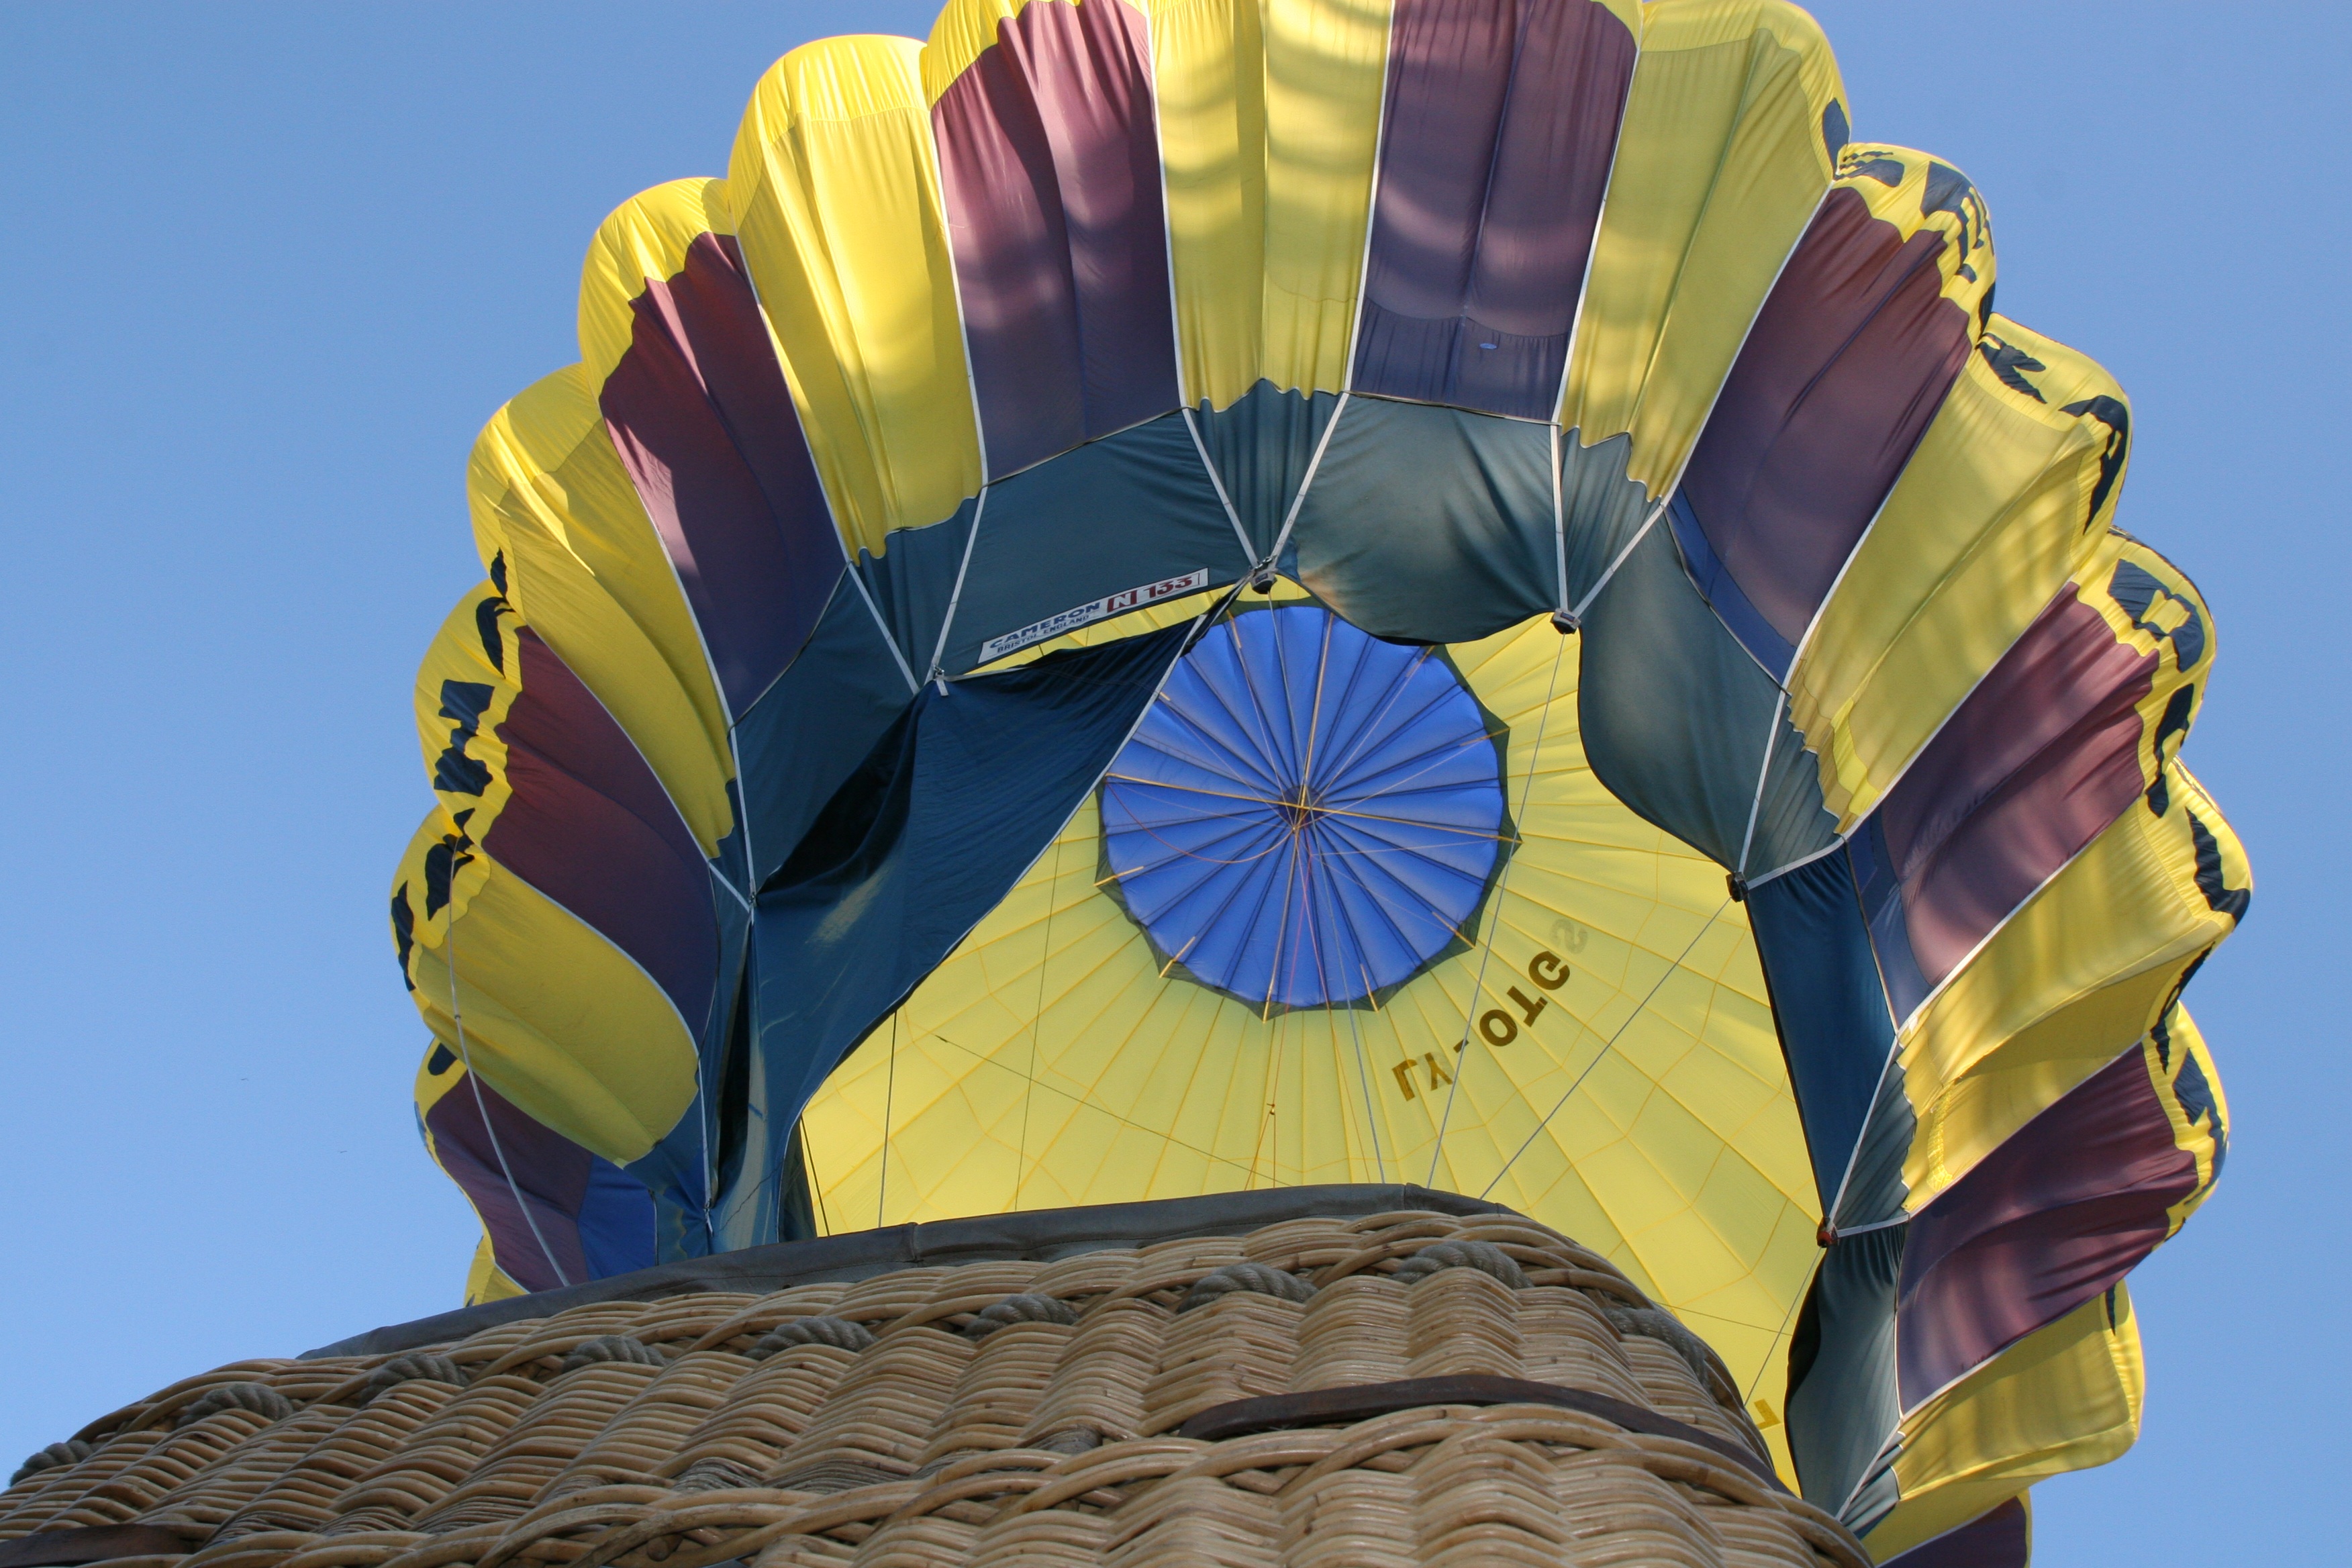
sky, balloon, hot air balloon, aircraft, vehicle, yellow, basket, toy, ballooning, hot air ballooning, fashion accessory, executive car